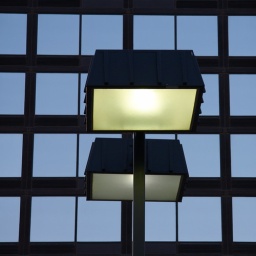
...a parking lot lamp and some blue windows in the evening.